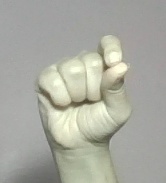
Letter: fa